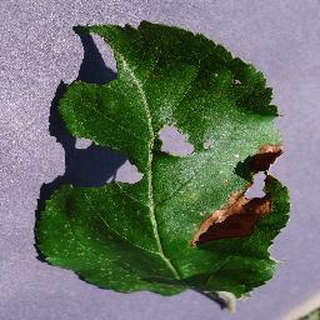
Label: apple_black_rot